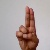
The image shows a hand gesture representing the letter 'U' in Indian Sign Language.